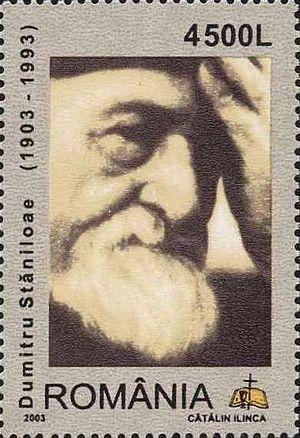
Dumitru Stăniloae est un prêtre de l'Église orthodoxe roumaine, théologien, universitaire et professeur.